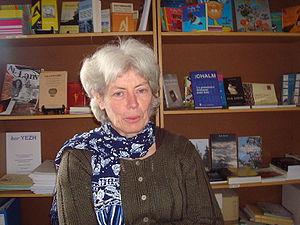
Skol Ober est une association qui propose depuis 1932 des cours de breton par correspondance.
Riwanon Kervella, née en 1950 à Tréguier, participe à la défense et la promotion de la langue bretonne. Elle est directrice de Skol Ober, qui assure des cours de breton par correspondance.